Yakovlev Yak-200

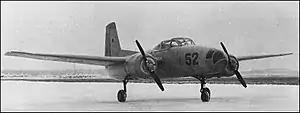
The Yak-200 prototype after modifications

The Yakovlev Yak-200 was a prototype Soviet multi-engine trainer built during the 1950s. A modified version was built as the Yak-210 for navigator training, but only one example of each was built before the program was cancelled in 1956.